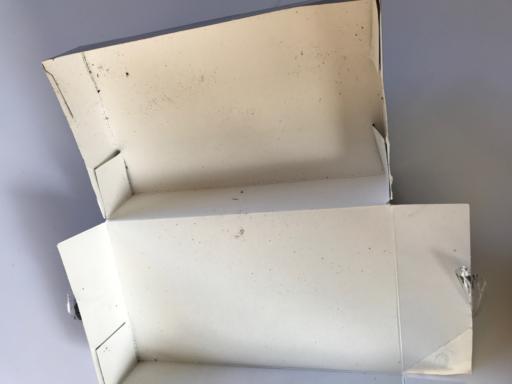
Label: paper